The Power Elite

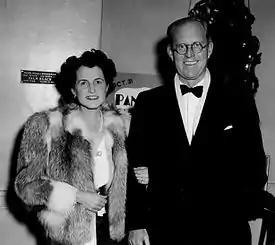
Historically prominent families, such as the Kennedy family, form the "Metropolitan 400". Shown here are Rose and Joseph Kennedy in 1940.

The resulting elites, who control the three dominant institutions (military, economy and political system) can be generally grouped into one of six types, according to Mills: